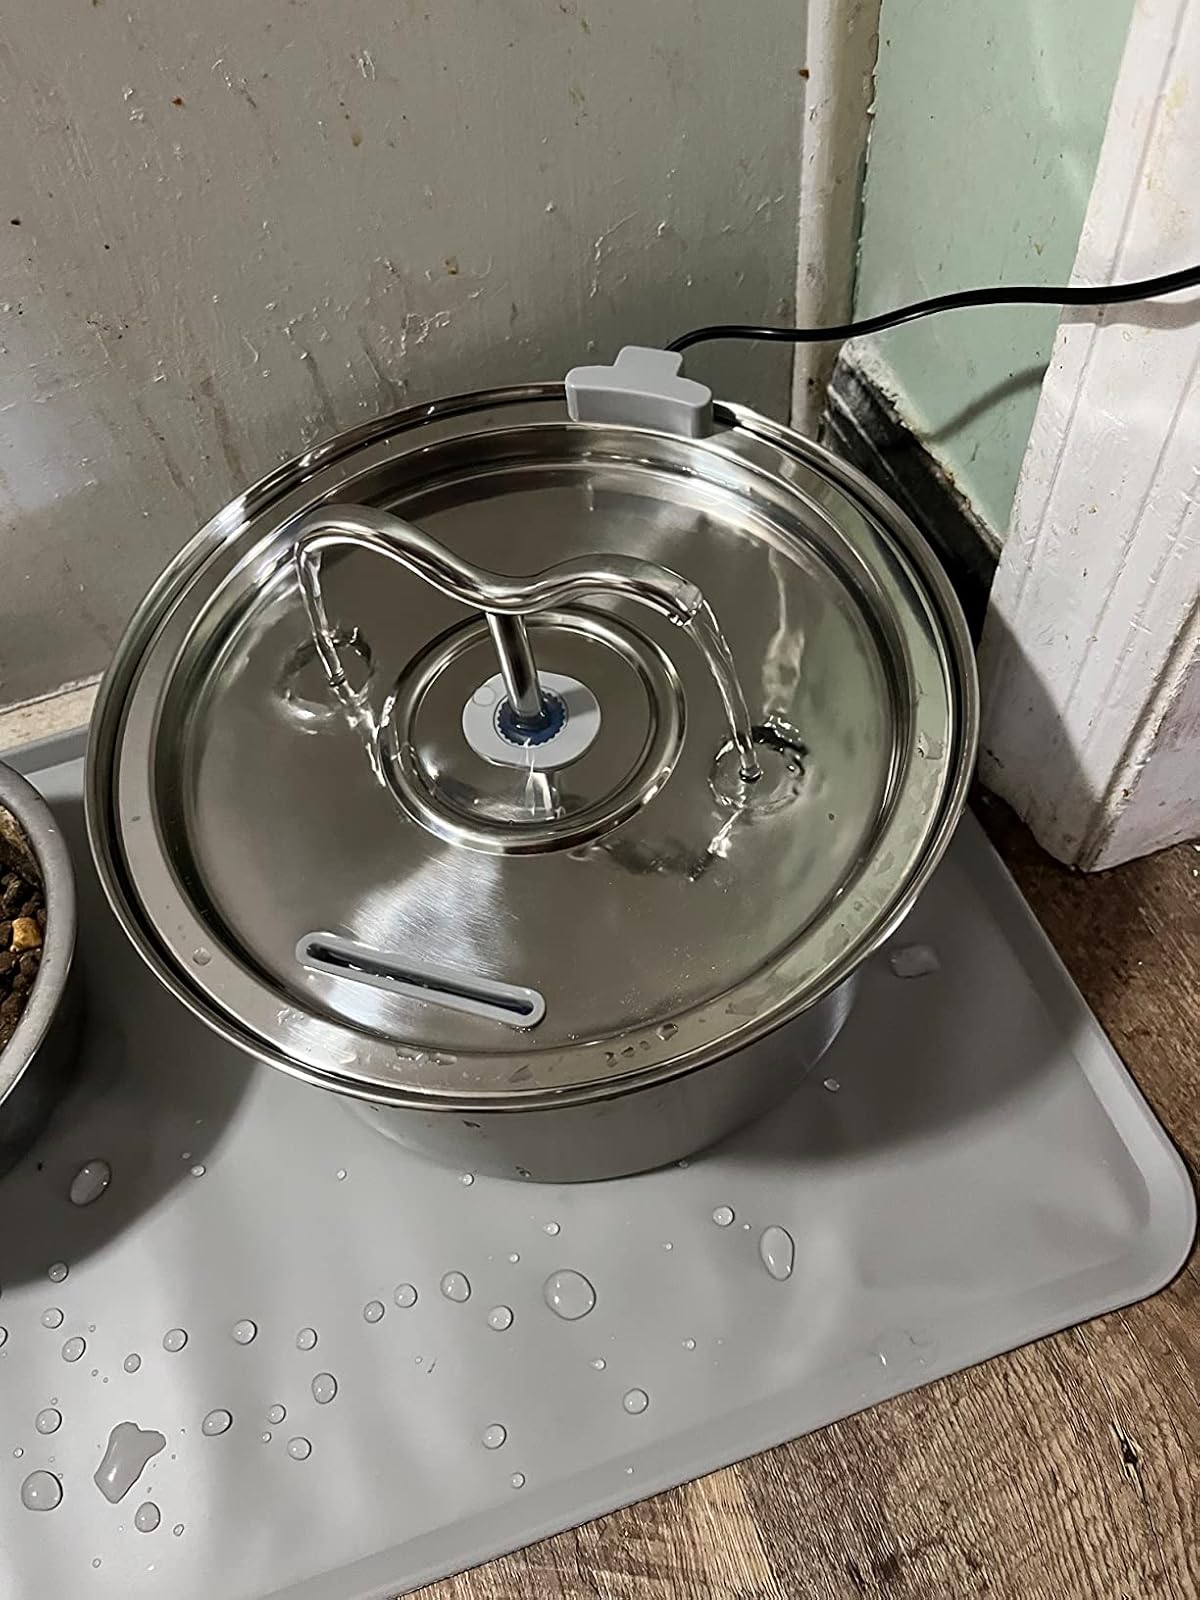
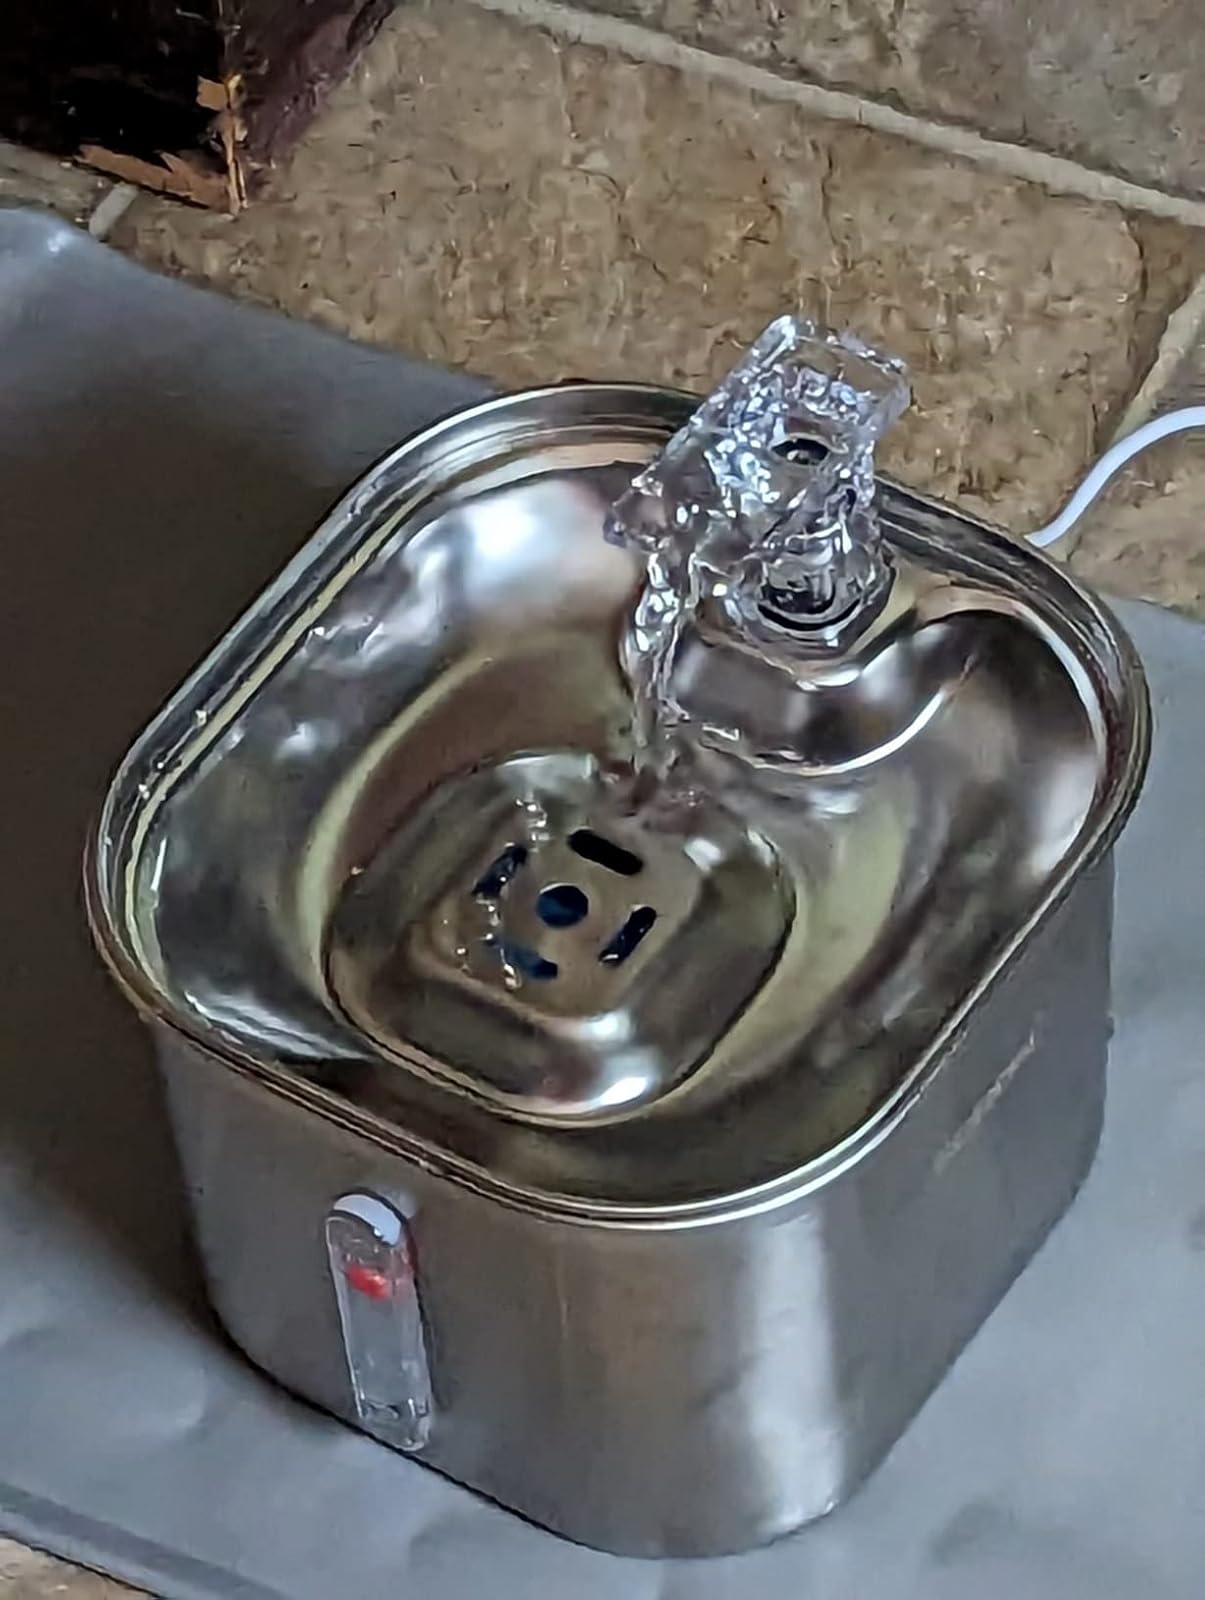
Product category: items_bowl
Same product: no